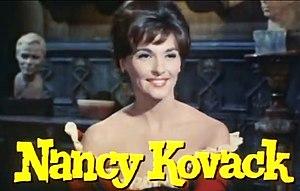
Nancy Kovack, nom de scène de Nancy Kovach, est une actrice américaine née le 11 mars 1935 à Flint, Michigan.